Kostner station (CTA Niles Center branch)

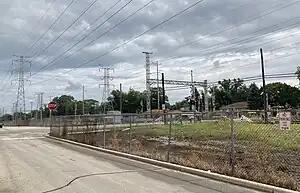
Site of the demolished station in September 2023

Kostner was a station on the Chicago Transit Authority's Niles Center branch, now known as the Yellow Line. The station was located at Kostner Avenue and Mulford Street in Skokie, Illinois. Kostner was situated east of Oakton and west of Crawford-East Prairie. Kostner opened on March 28, 1925, and closed on March 27, 1948, upon the closing of the Niles Center branch. The station was originally known as Schreiber Road.